Holland Library

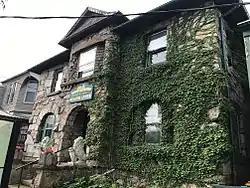

Holland Library, now home to Alexandria Bay Chamber of Commerce, is a historic library building located at Alexandria Bay in Jefferson County, New York. It was built in 1899, named to honor Josiah Gilbert Holland, and is a , two story, hipped roof building designed in a vernacular interpretation of the Richardsonian Romanesque style. It is constructed of Theresa-Alexandria Bay red sandstone. It served as a library until 1998, when it was occupied by the Chamber of Commerce.